Mitra 15

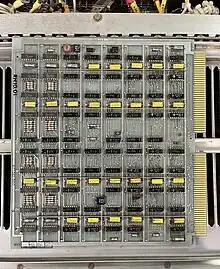
Close up on one of the processor board of the Mitra 15 minicomputer

Intended for command and control of industrial processes such as scientific computing, the Mitra 15 was designed to be adaptable to very diverse fields of application, thanks to an innovative microprogramming system and a good price/performance ratio. Variants of this computer have also been produced according to the needs of CII's customers. The Mitra 15 was also developed into a militarized version, the Mitra 15M. Microprograms use firmware stored in a ROM, the execution of which causes a simple computer (the micromachine) to always execute the same algorithm, for the instructions of another computer: the macromachine, or simply the machine, which is what is visible to the programmer.